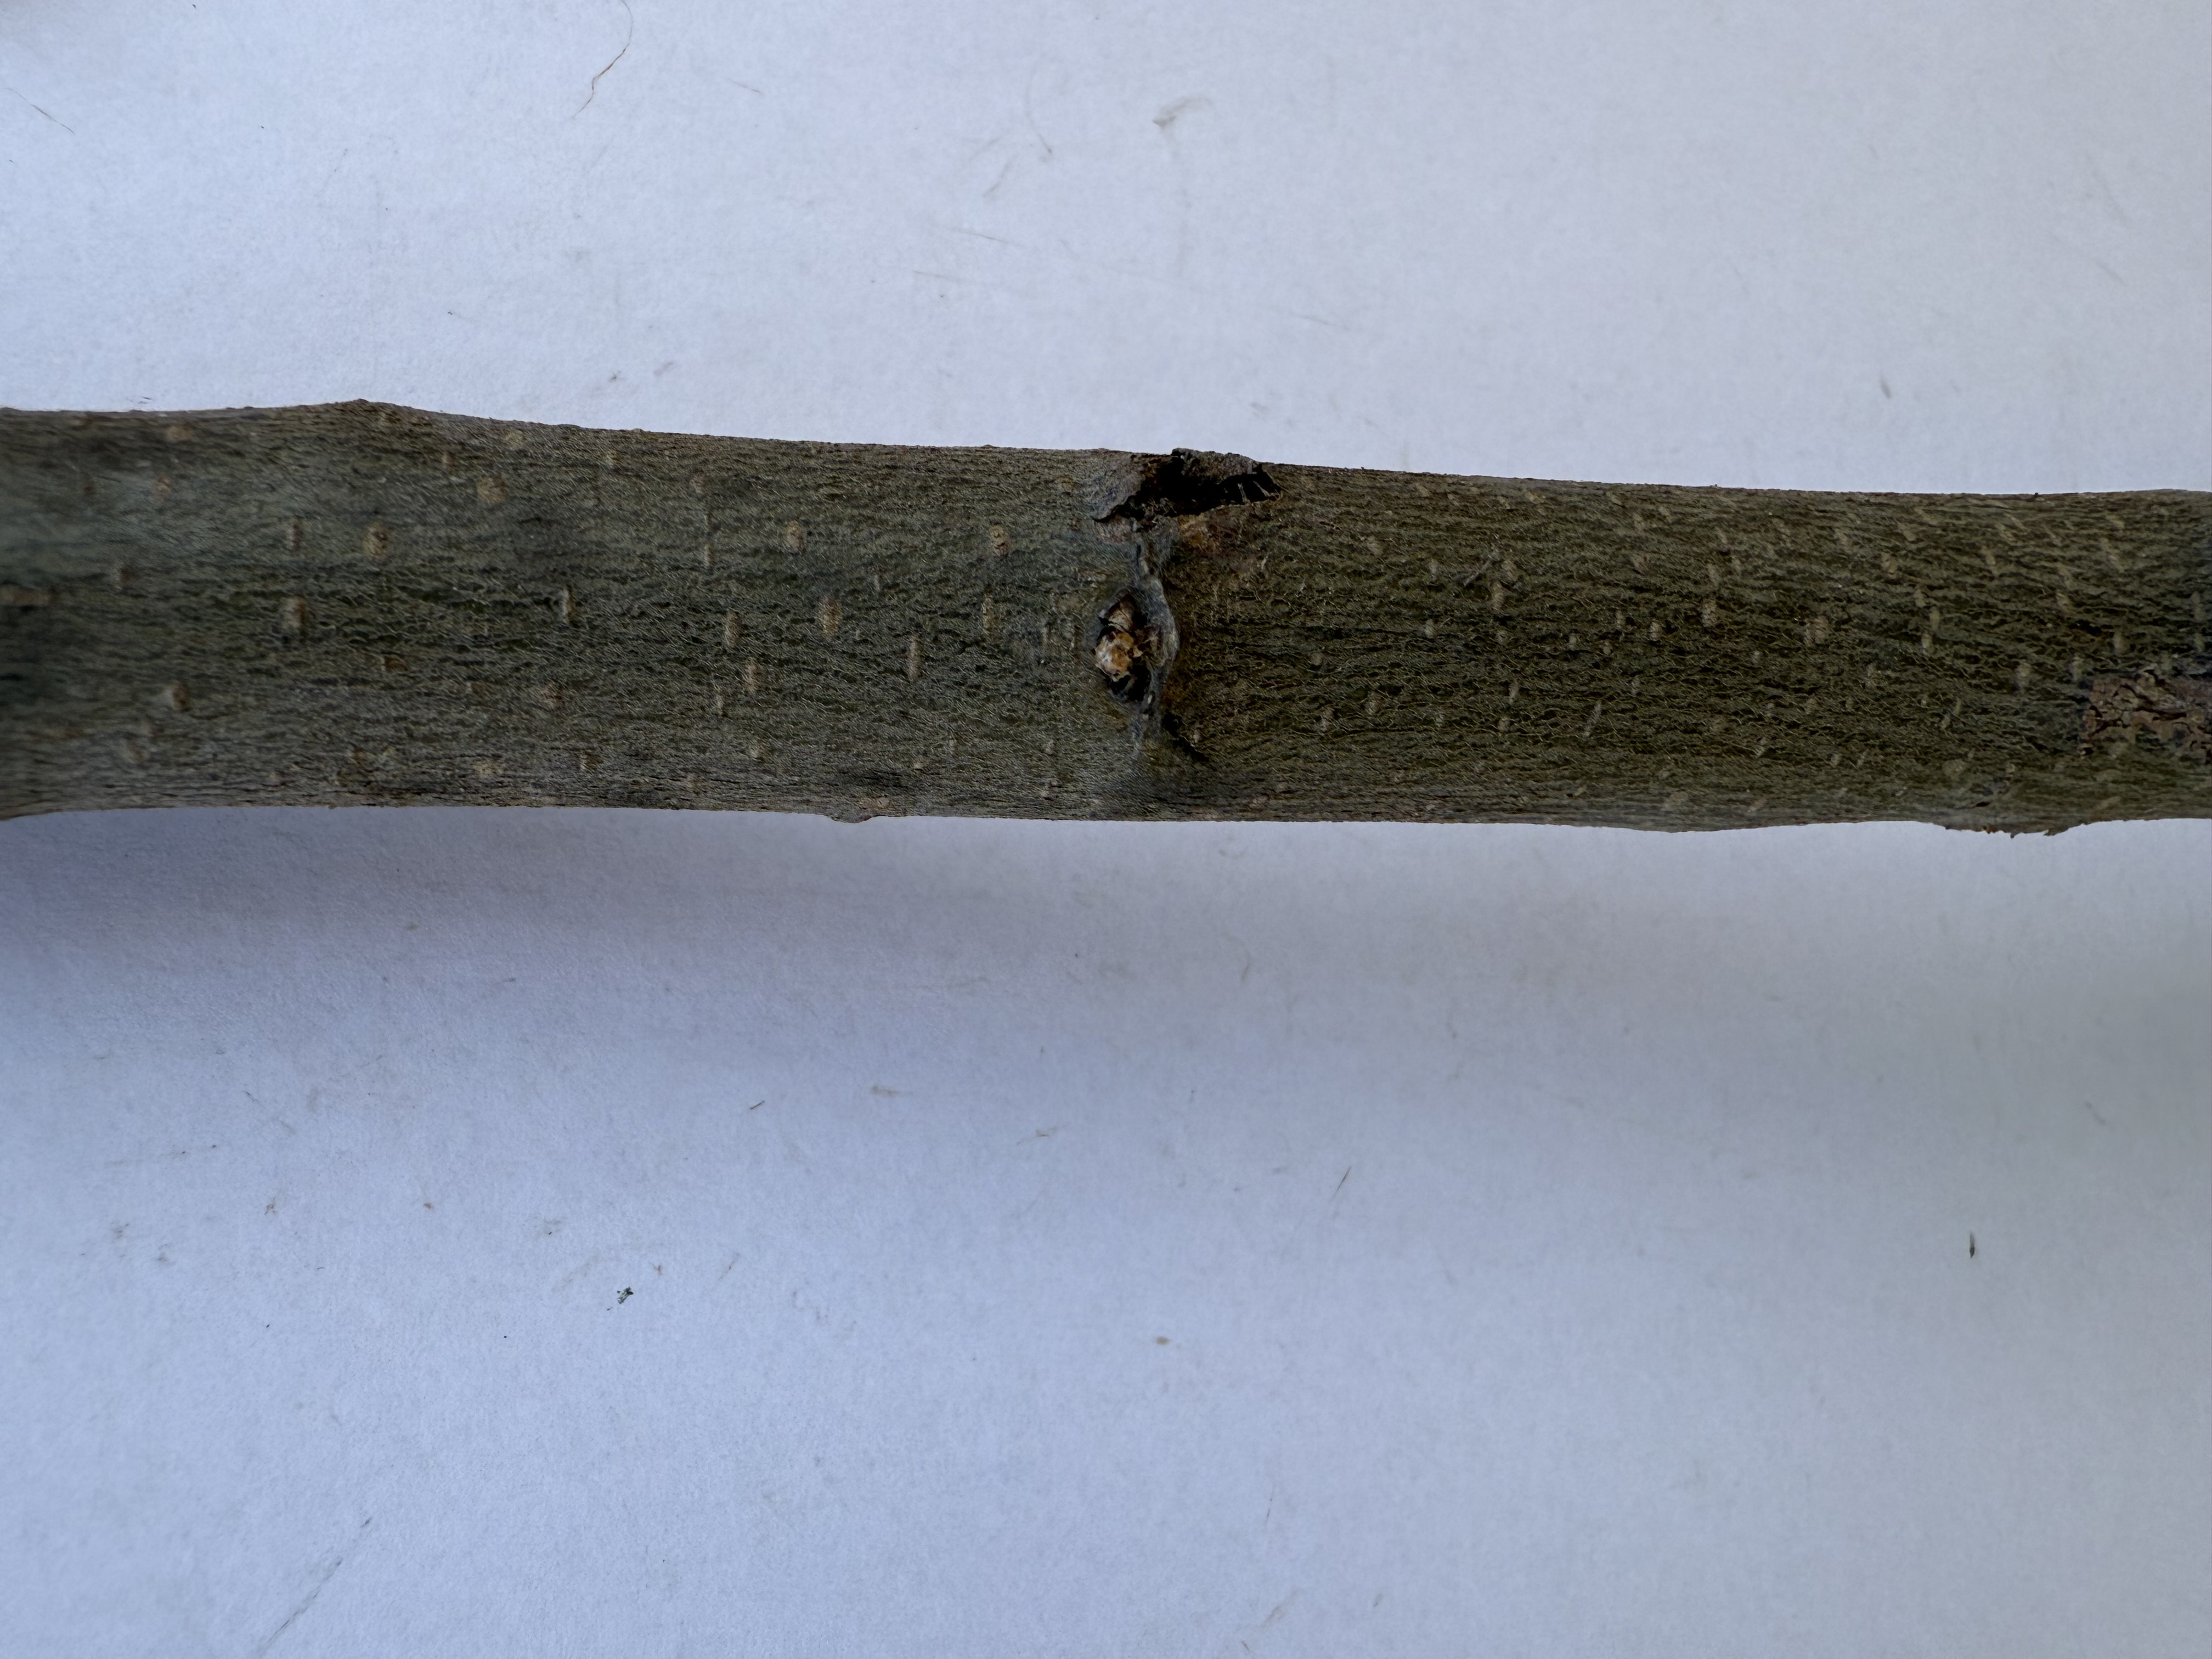
Variety: Ekmek Quince